Ratwatte Nilame

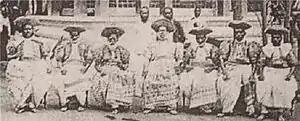
Kandyan Convention Signatories

Loku Nilame Adikaram Ratwatte ( - 1827) (known as Ratwatte Nilame) was a courtier of the Kingdom of Kandy. He was the 2nd Adigar (Adigaram) from 1825 to 1827 during the British rule. He was one of the signatories of the Kandyan Convention which made the Kandyan Kingdom part of the British Empire.